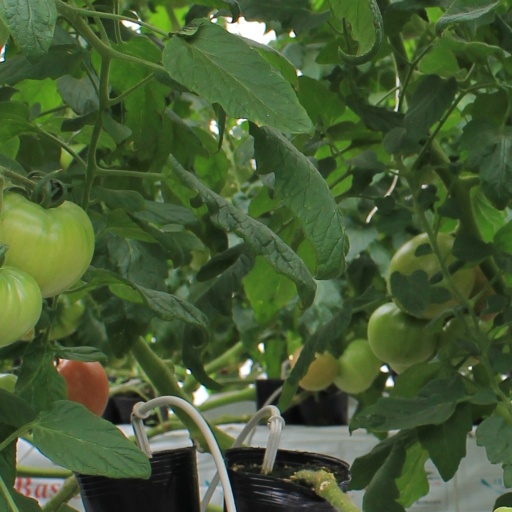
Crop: tomato